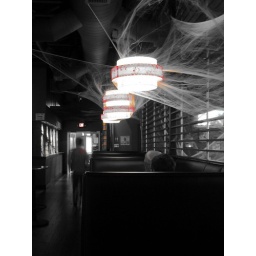
Loved the way the cobwebs stretched over the vintage red lamps looked.